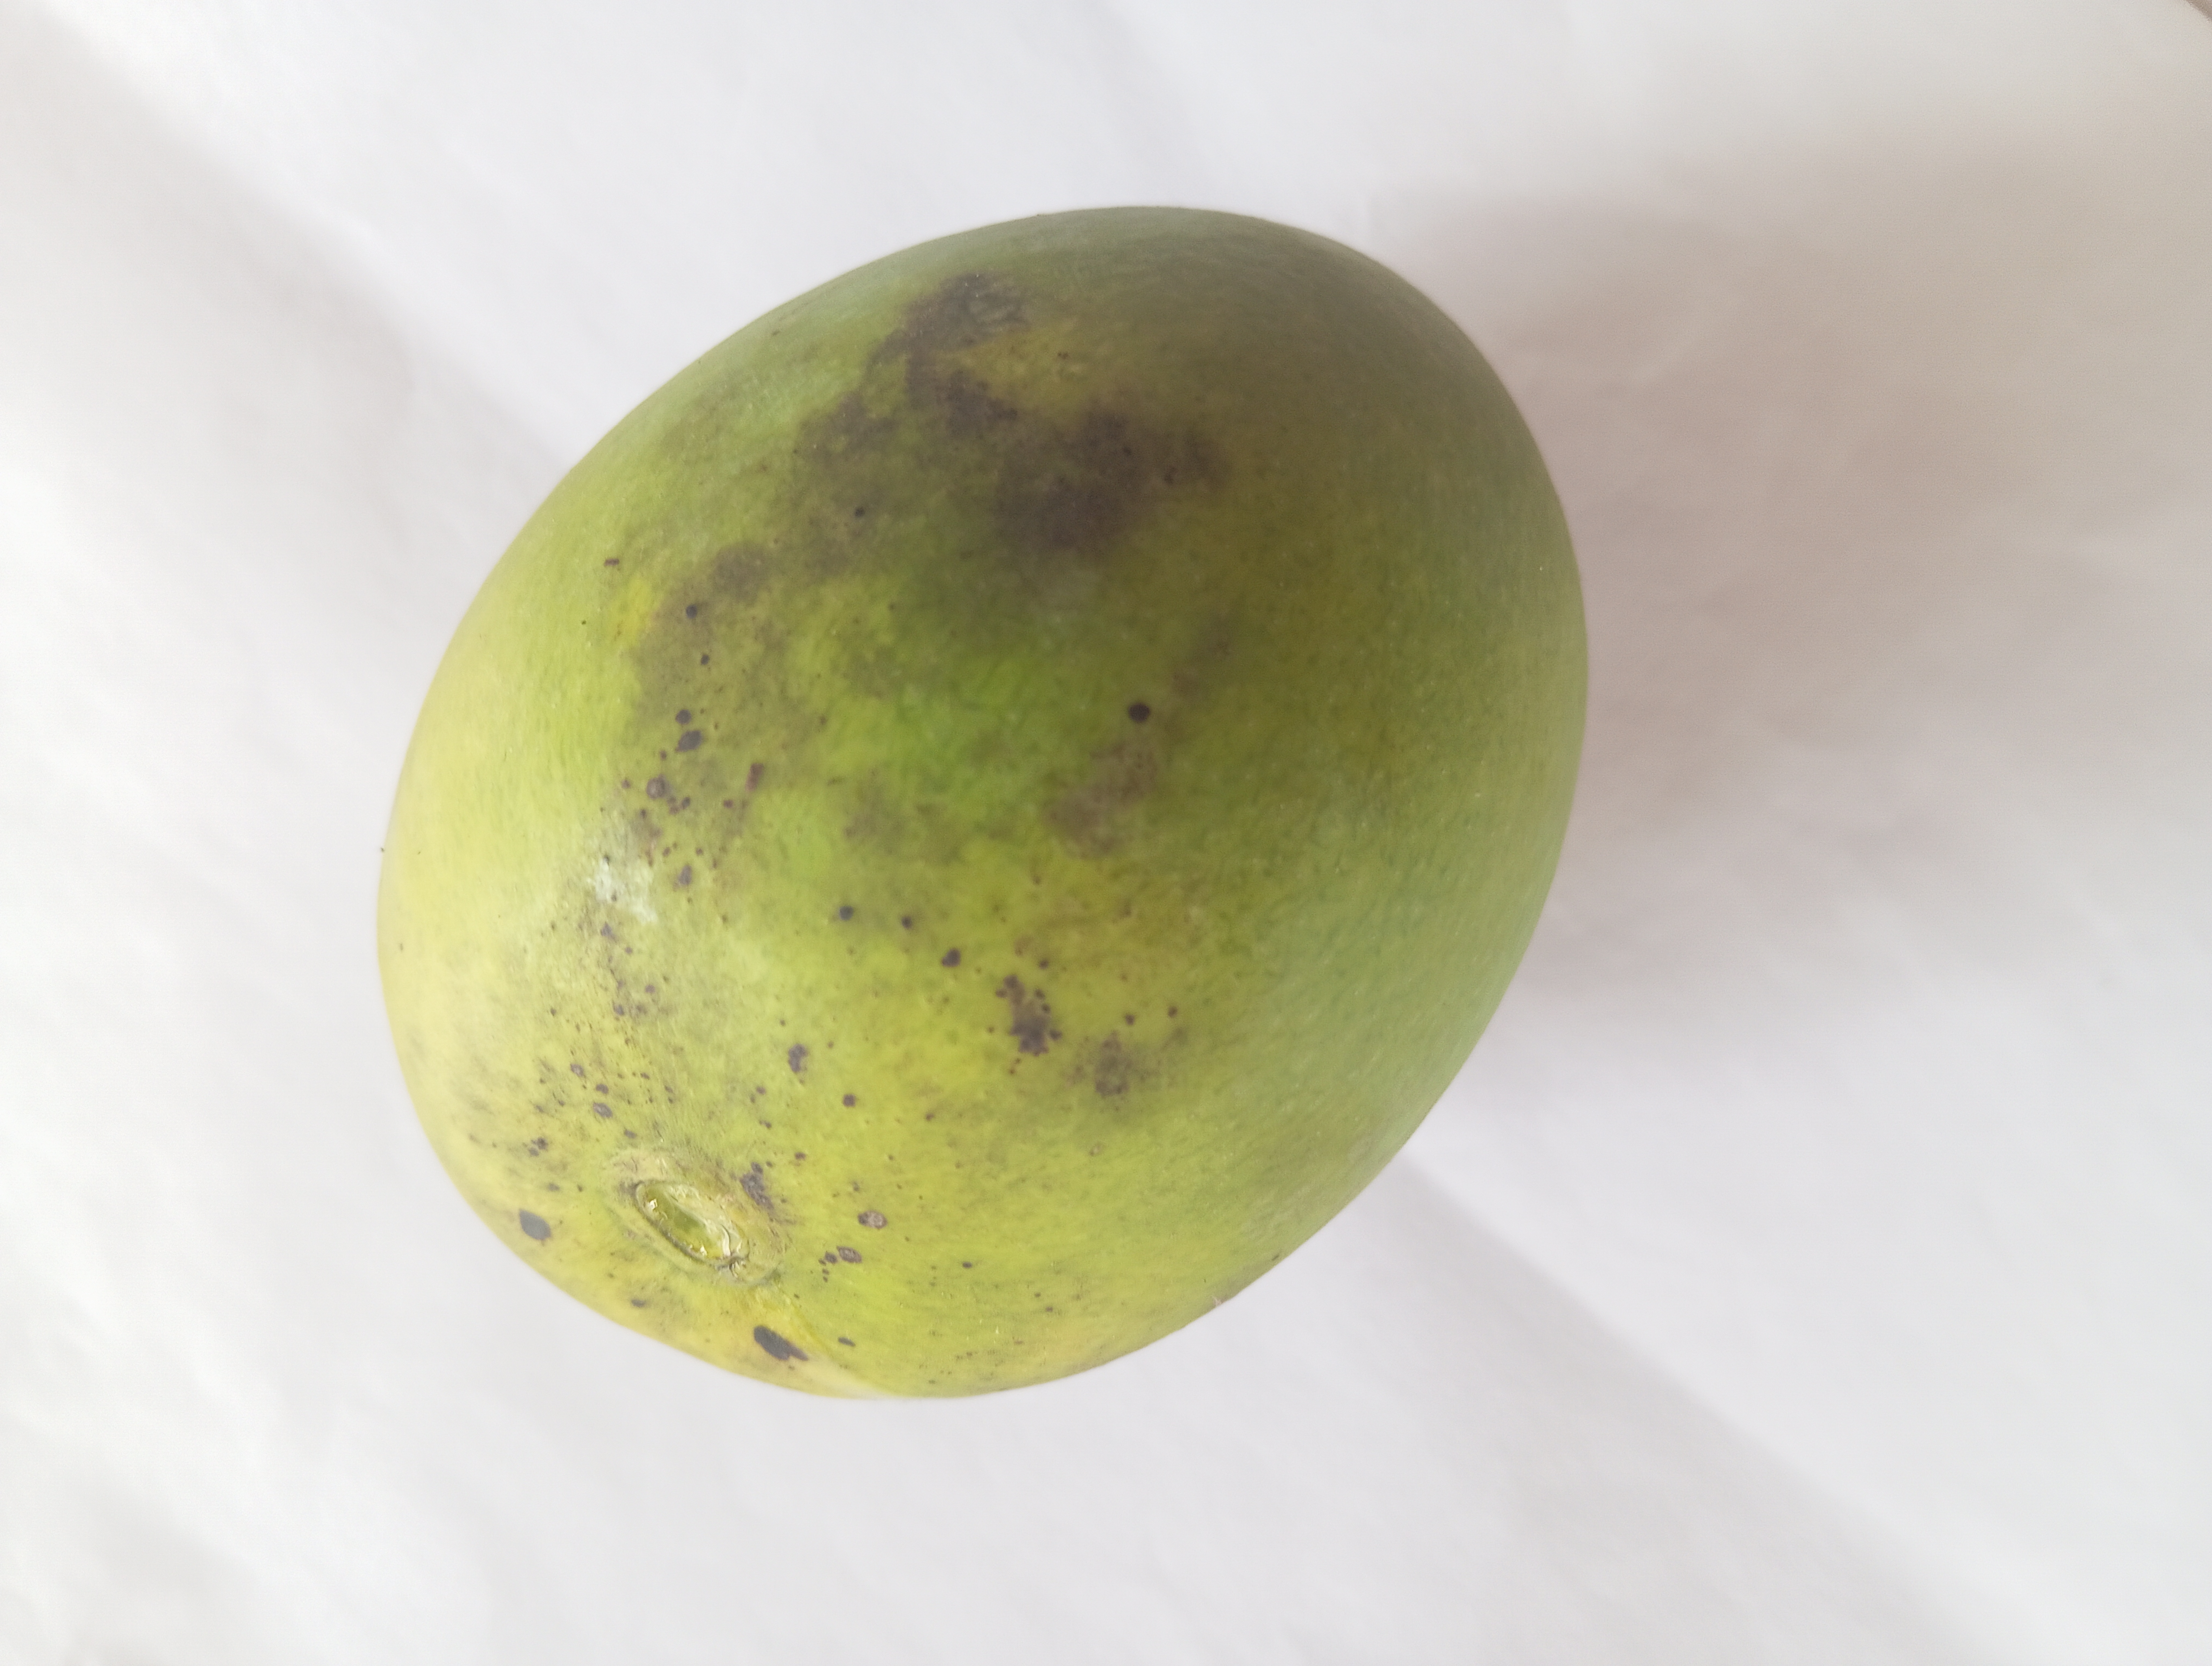
Mango variety: Harivanga